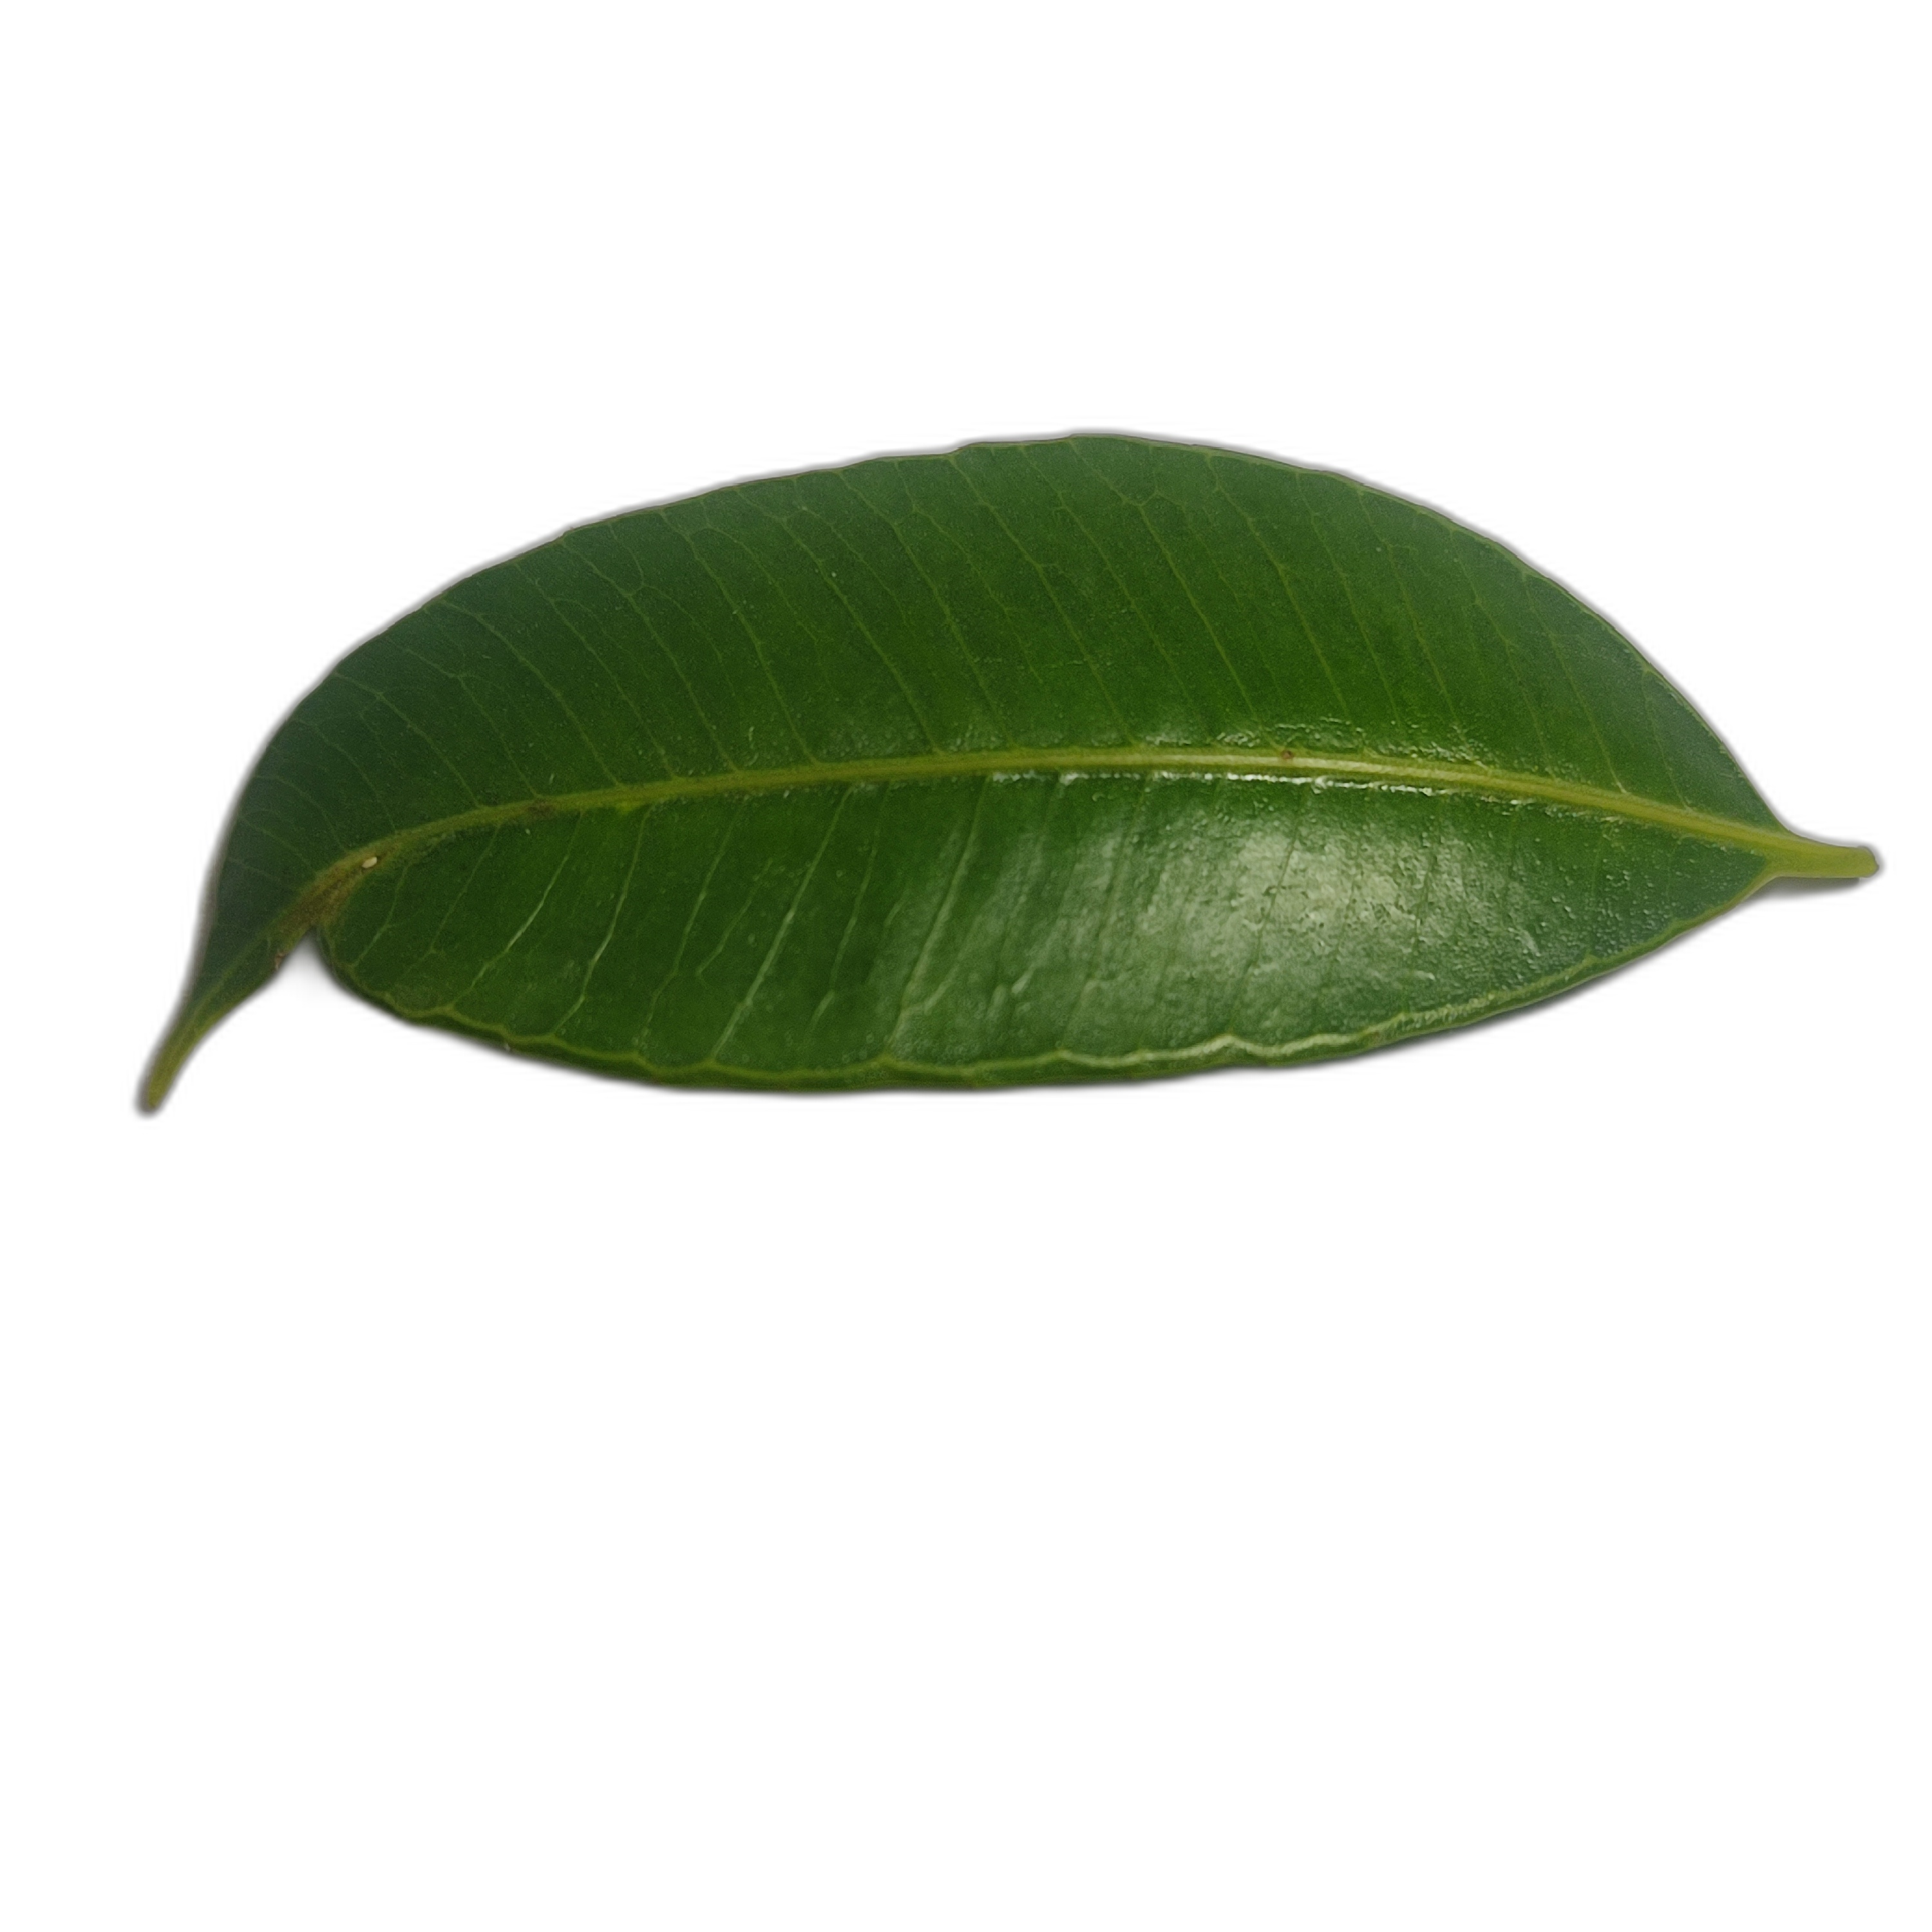
Label: healthy